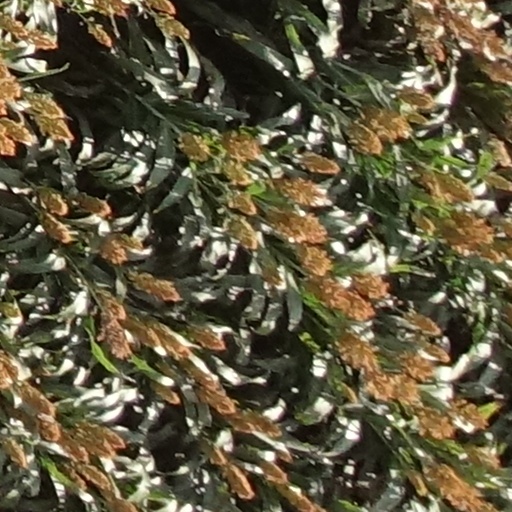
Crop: sorghum